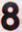
Number: 8